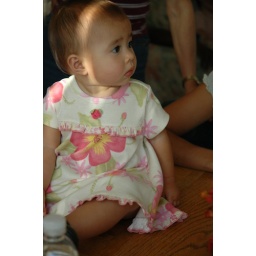
lookin' cute in my dress